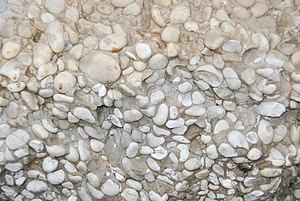
Agglomérat de Cailles
Boissy-aux-Cailles est une commune française du Canton de Fontainebleau, située dans le département de Seine-et-Marne en région Île-de-France. Ses habitants sont appelés les Boisséens.